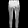
Label: Trouser